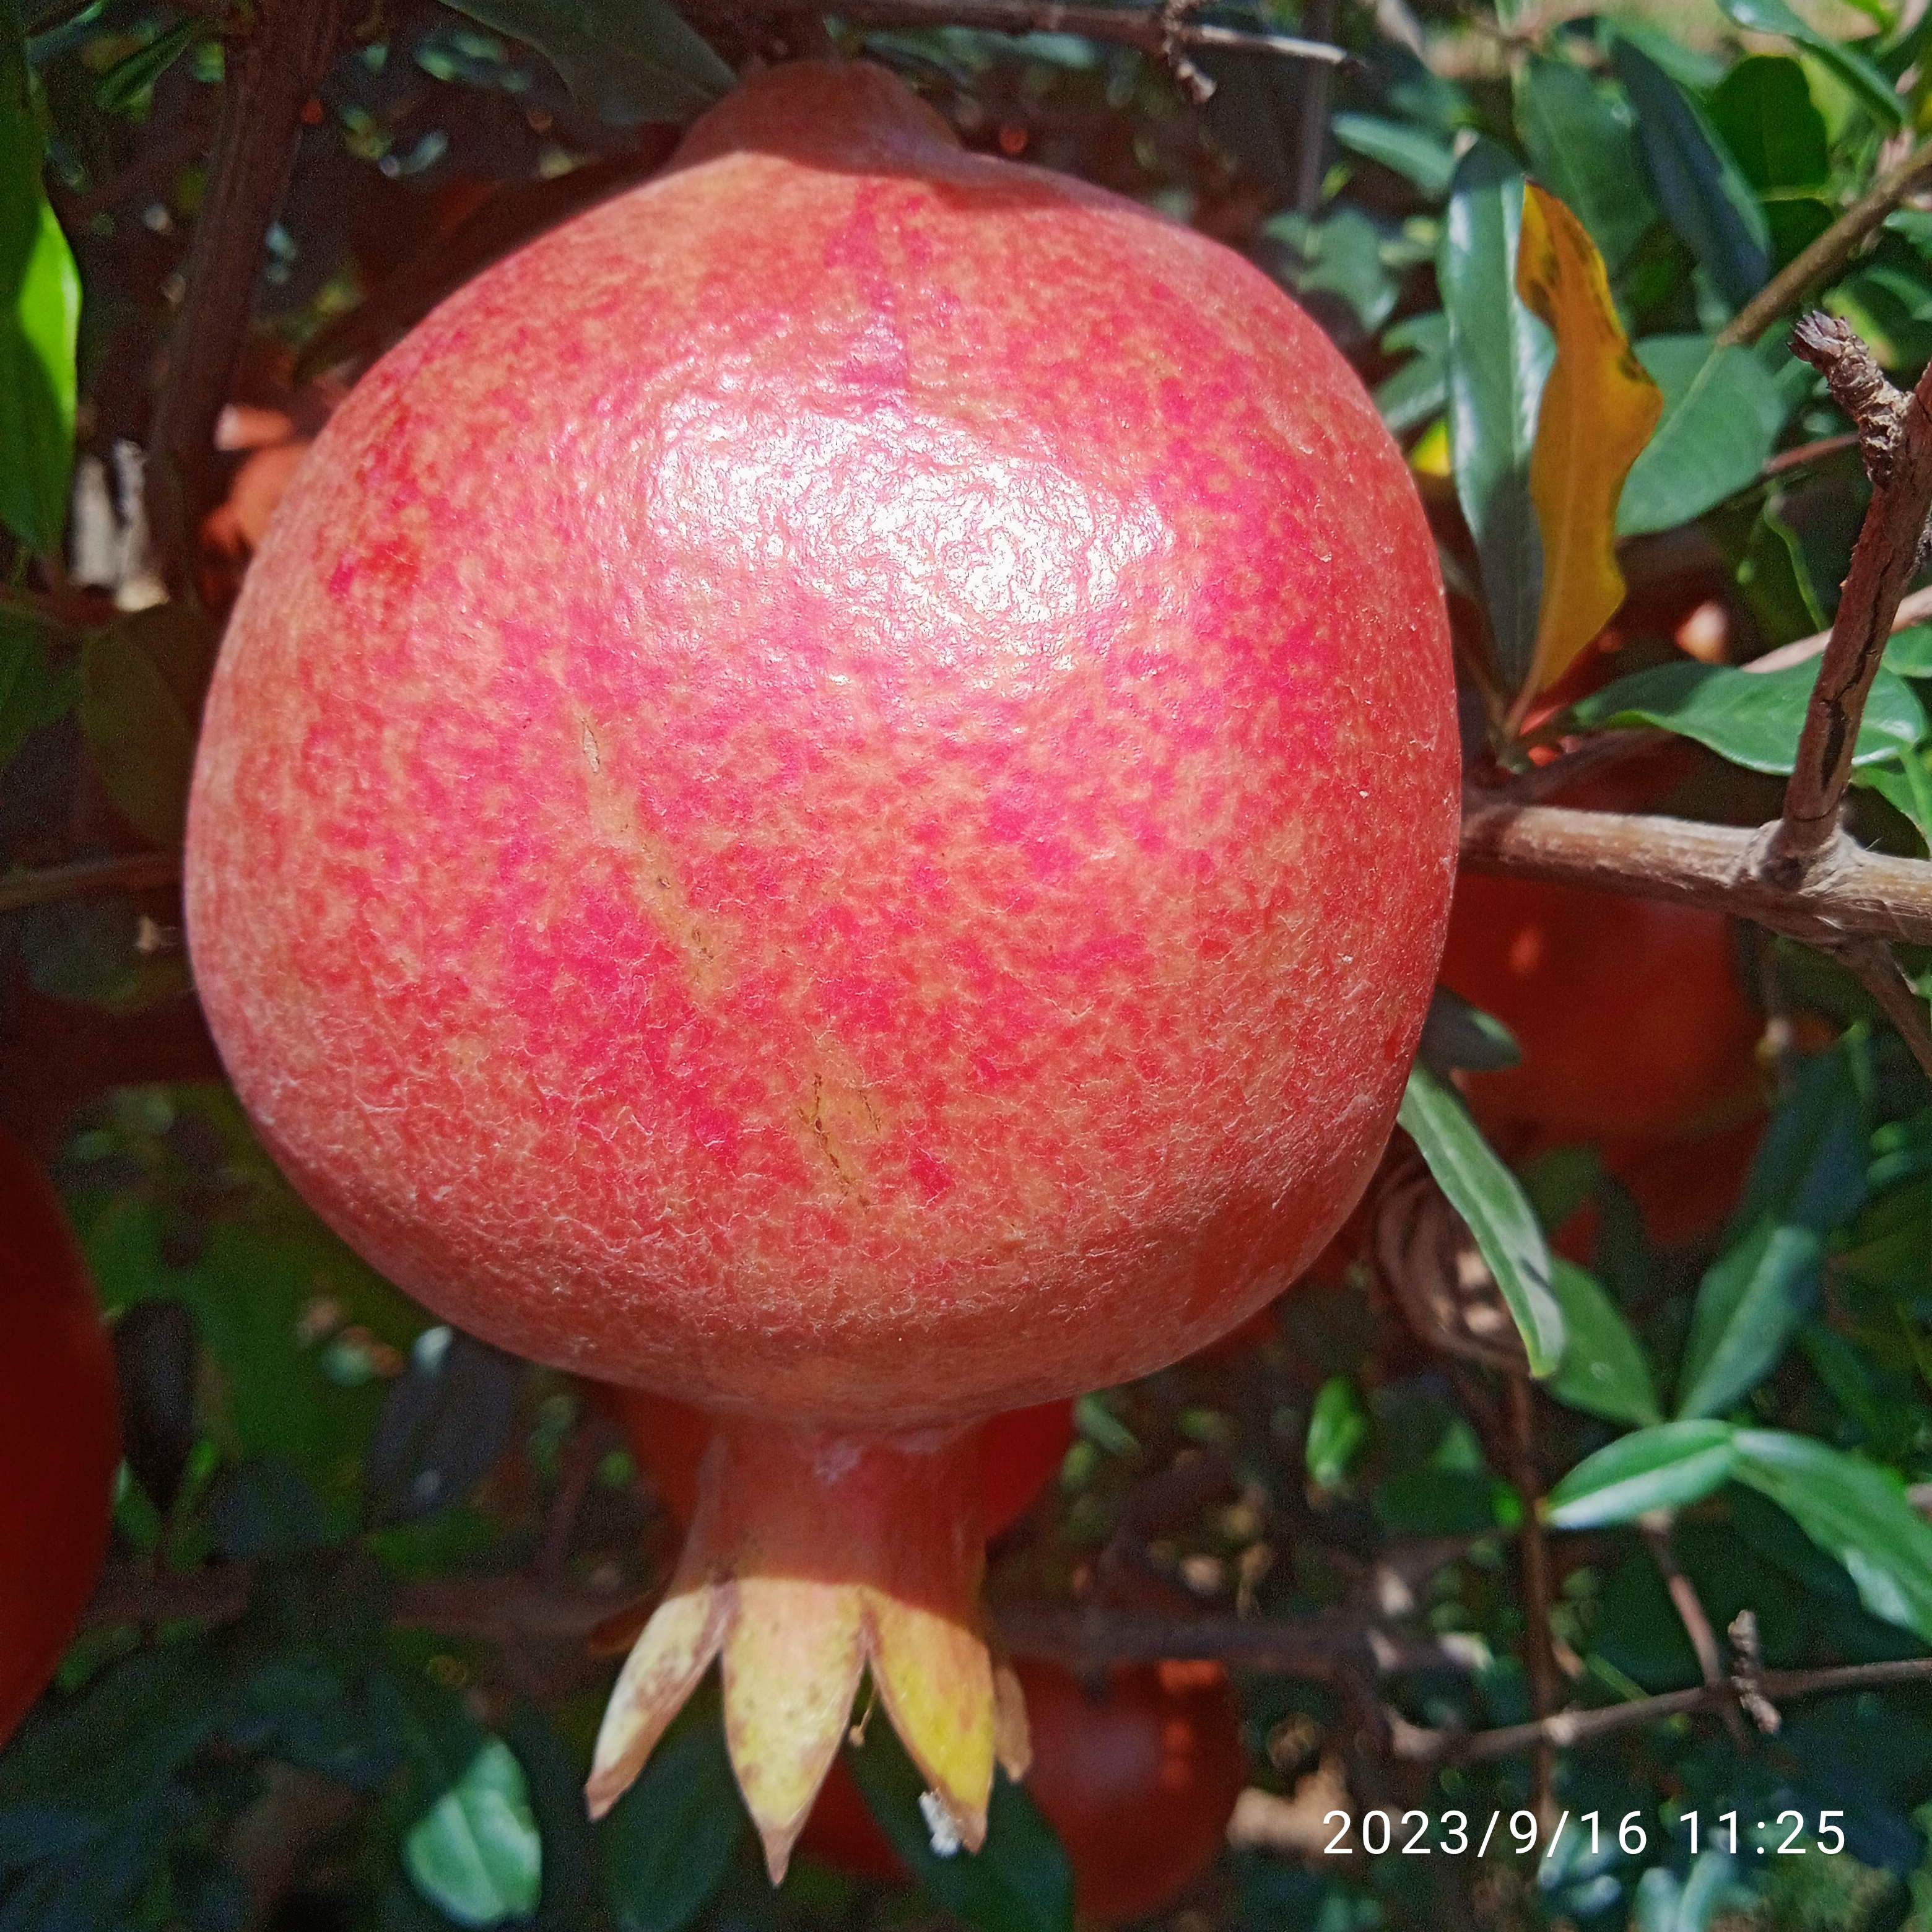
Label: Healthy